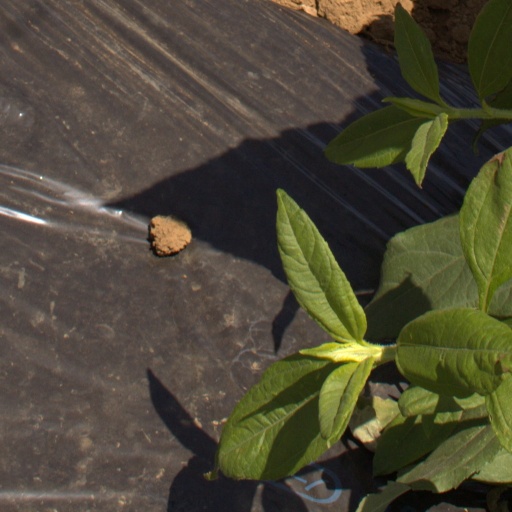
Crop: Jerusalem artichoke